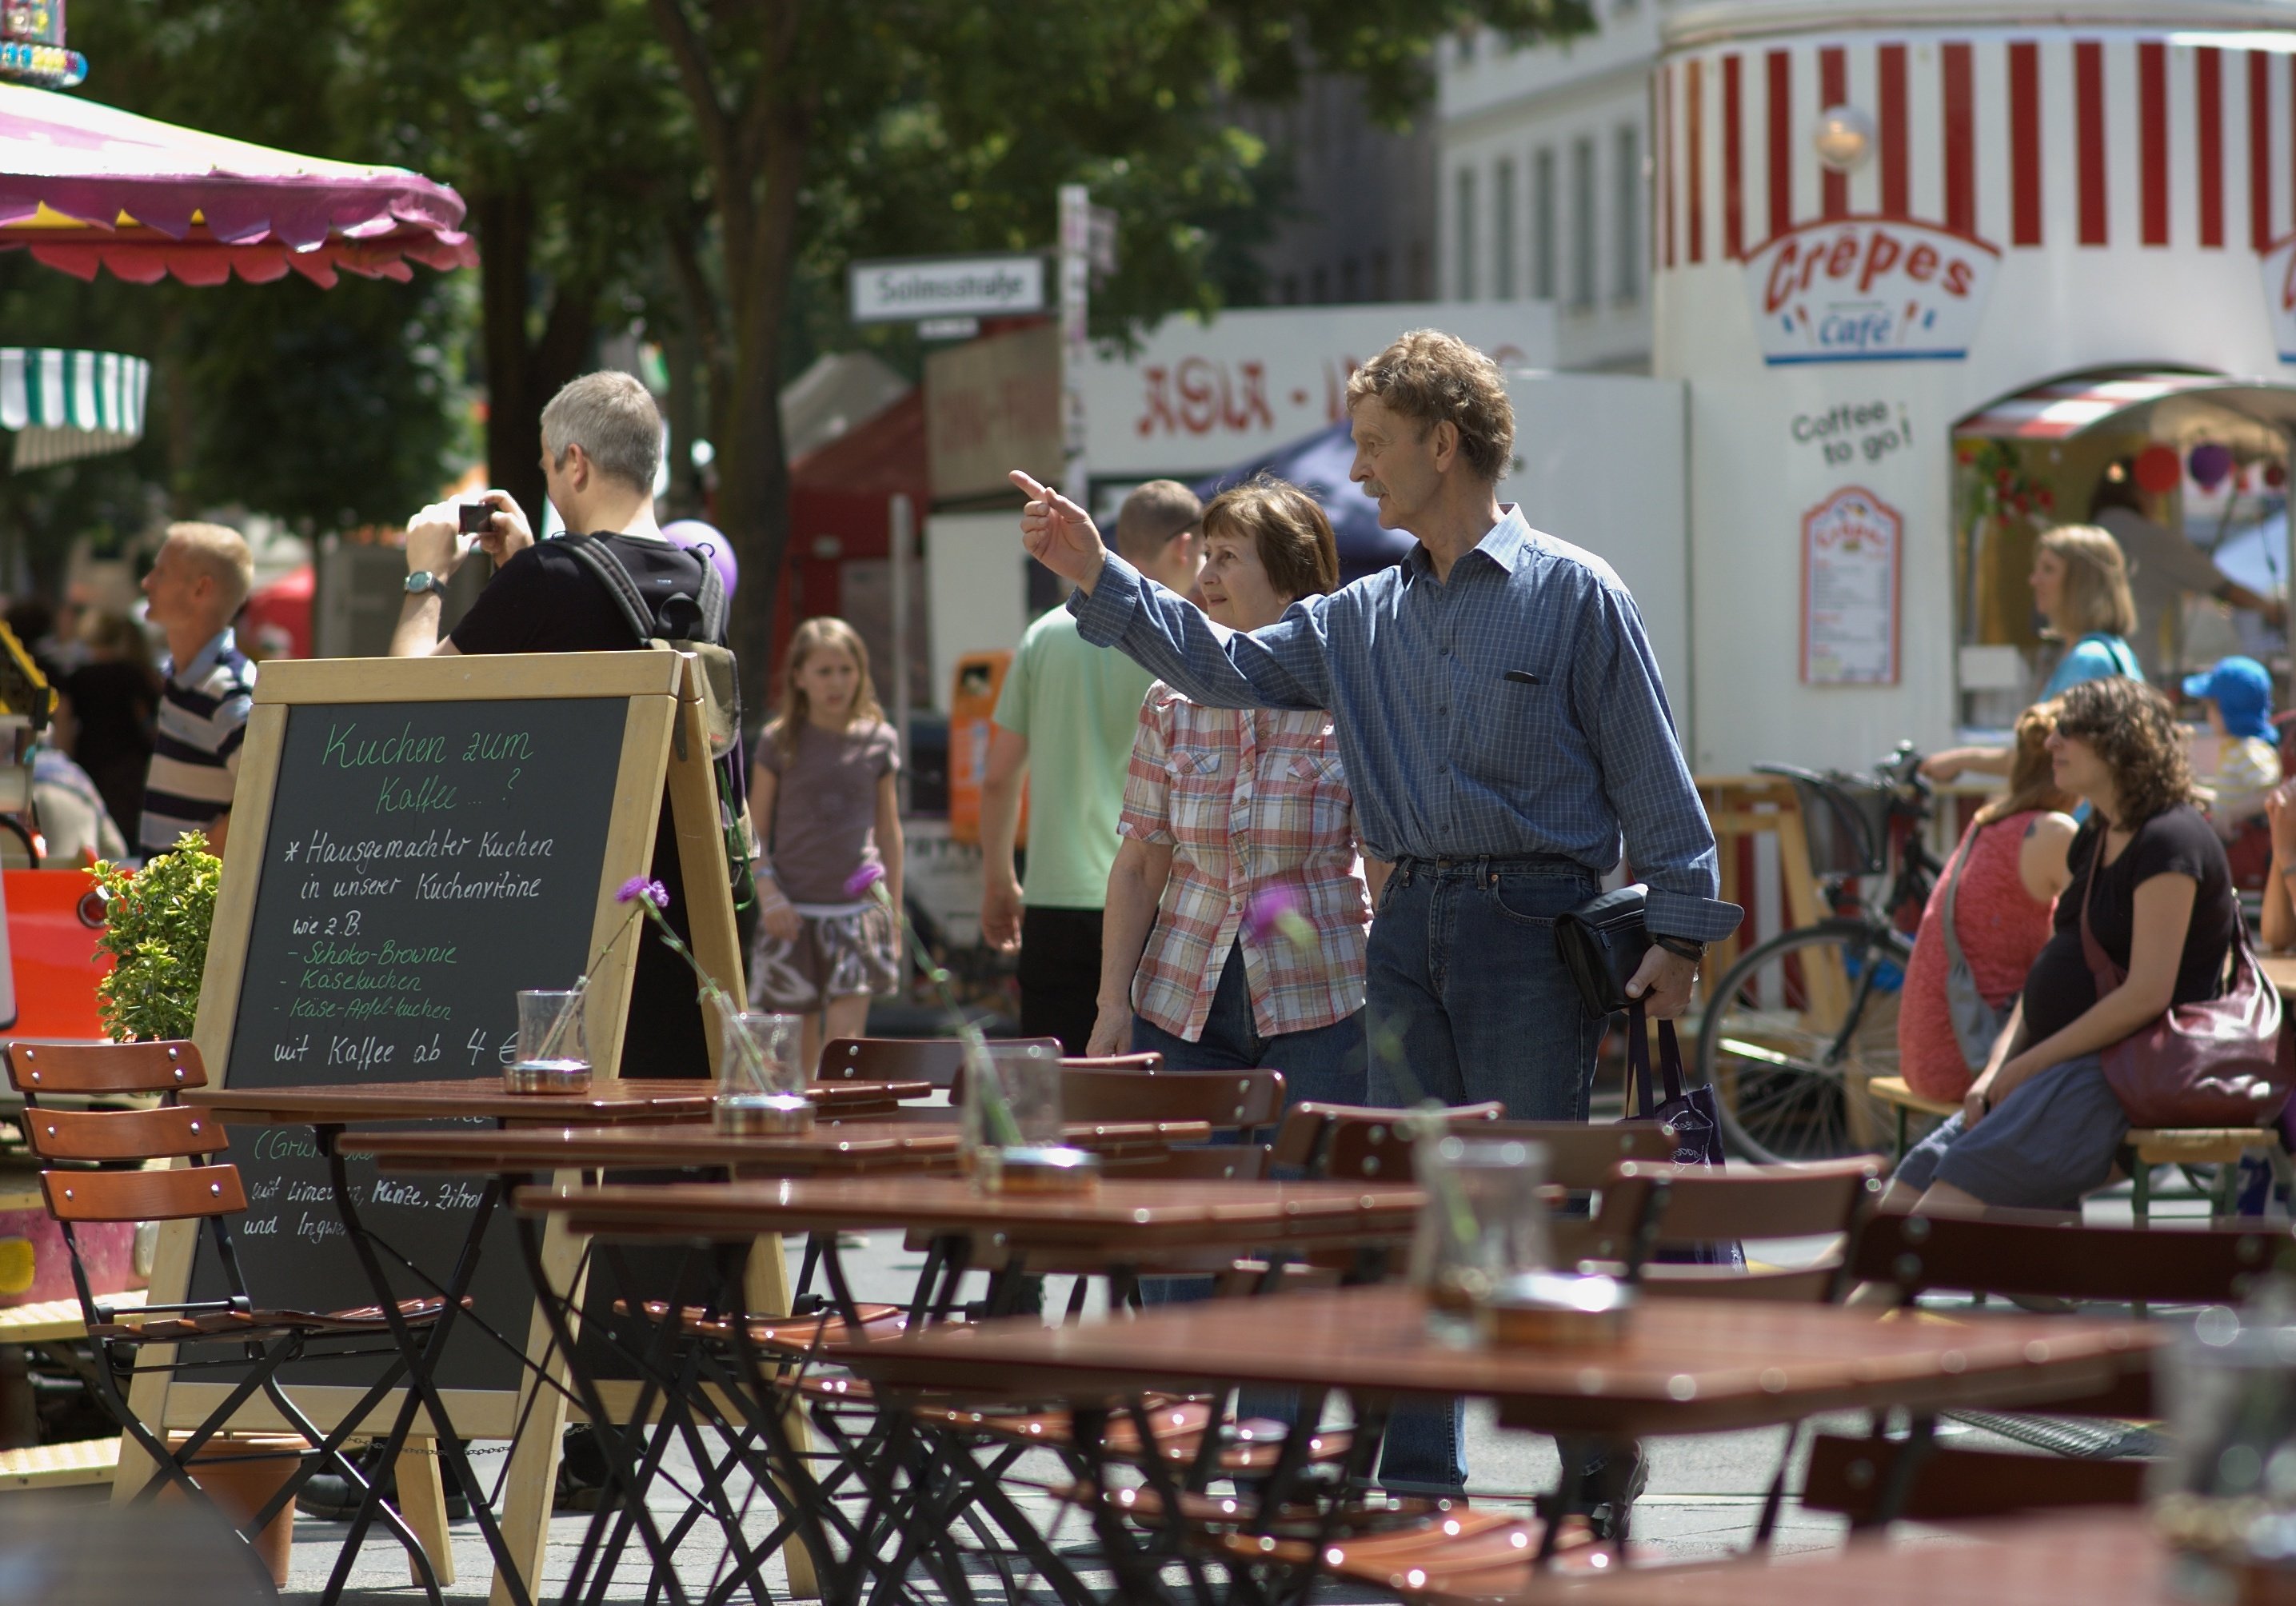
people, musician, festival, rawtherapee, germany, deutschland, berlin, walimex, samyang, pentax, 85mm, lenstagged, steffenzahn, k100d, justpentax, kreuzberg, bergmannstrasse, bergmannstrassenfest, iamflickr, 85mmf14, walimex85mm, walimexpro8514if